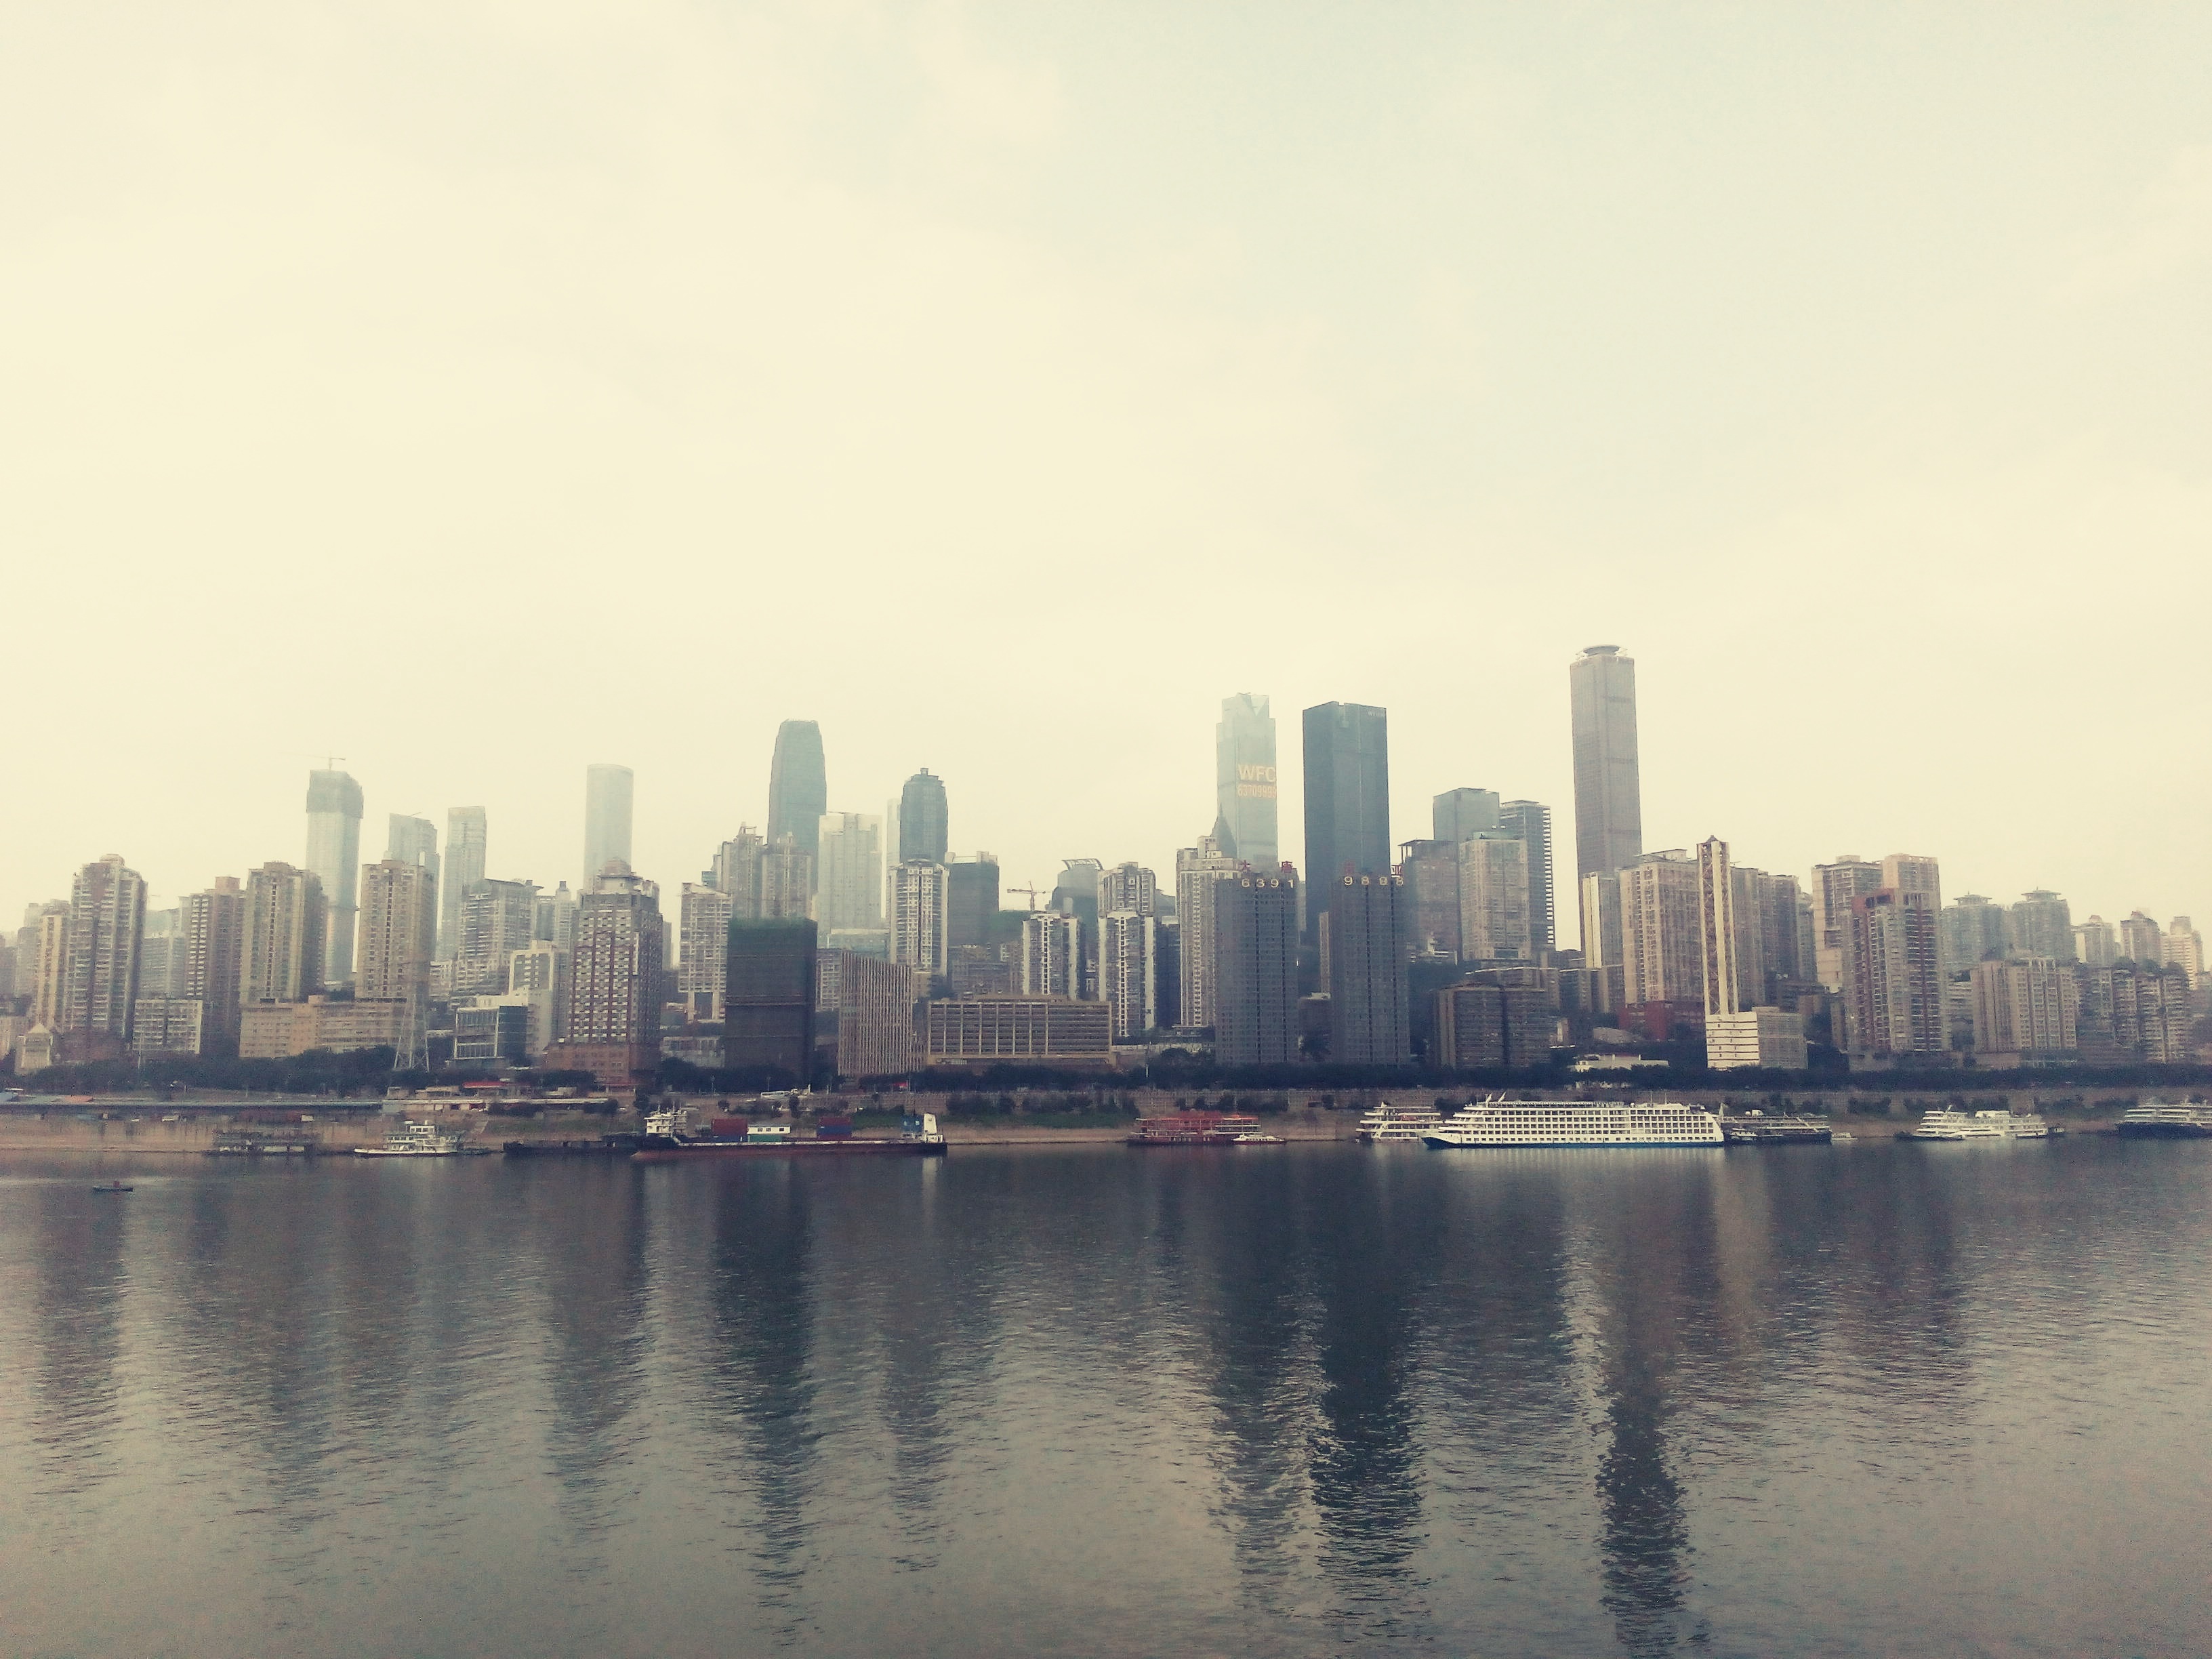
horizon, skyline, morning, building, city, skyscraper, river, cityscape, downtown, dusk, reflection, haze, tower block, riverside, metropolis, business district, chongqing, city centre, urban area, geographical feature, atmospheric phenomenon, human settlement, metropolitan area